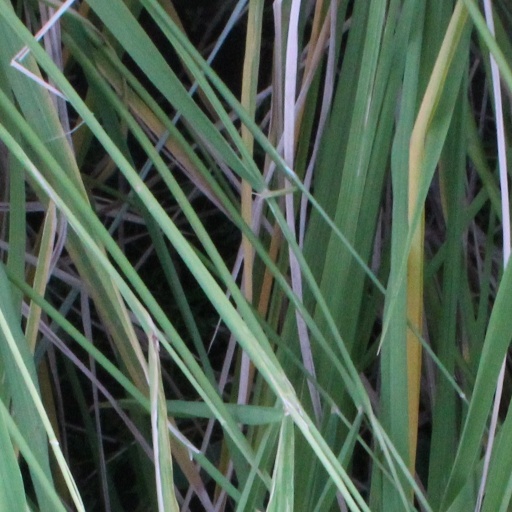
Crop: rice